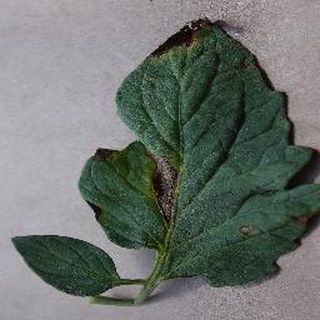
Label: tomato_early_blight